Friar Bacon and Friar Bungay

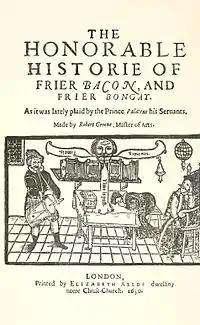
Title page of the 1630 printing of "Friar Bacon and Friar Bungay". The engraving shows the magical talking brazen head at top.

Friar Bacon and Friar Bungay, originally entitled The Honorable Historie of Frier Bacon and Frier Bongay, is an Elizabethan era stage play, a comedy written by Robert Greene. Widely regarded as Greene's best and most significant play, it has received more critical attention than any other of Greene's dramas.